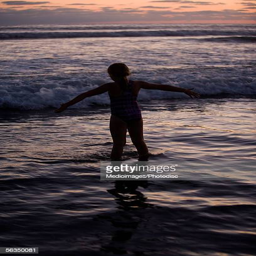
rear view of a girl playing in the sea